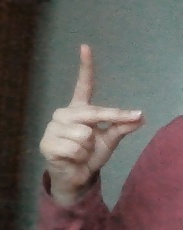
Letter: ta